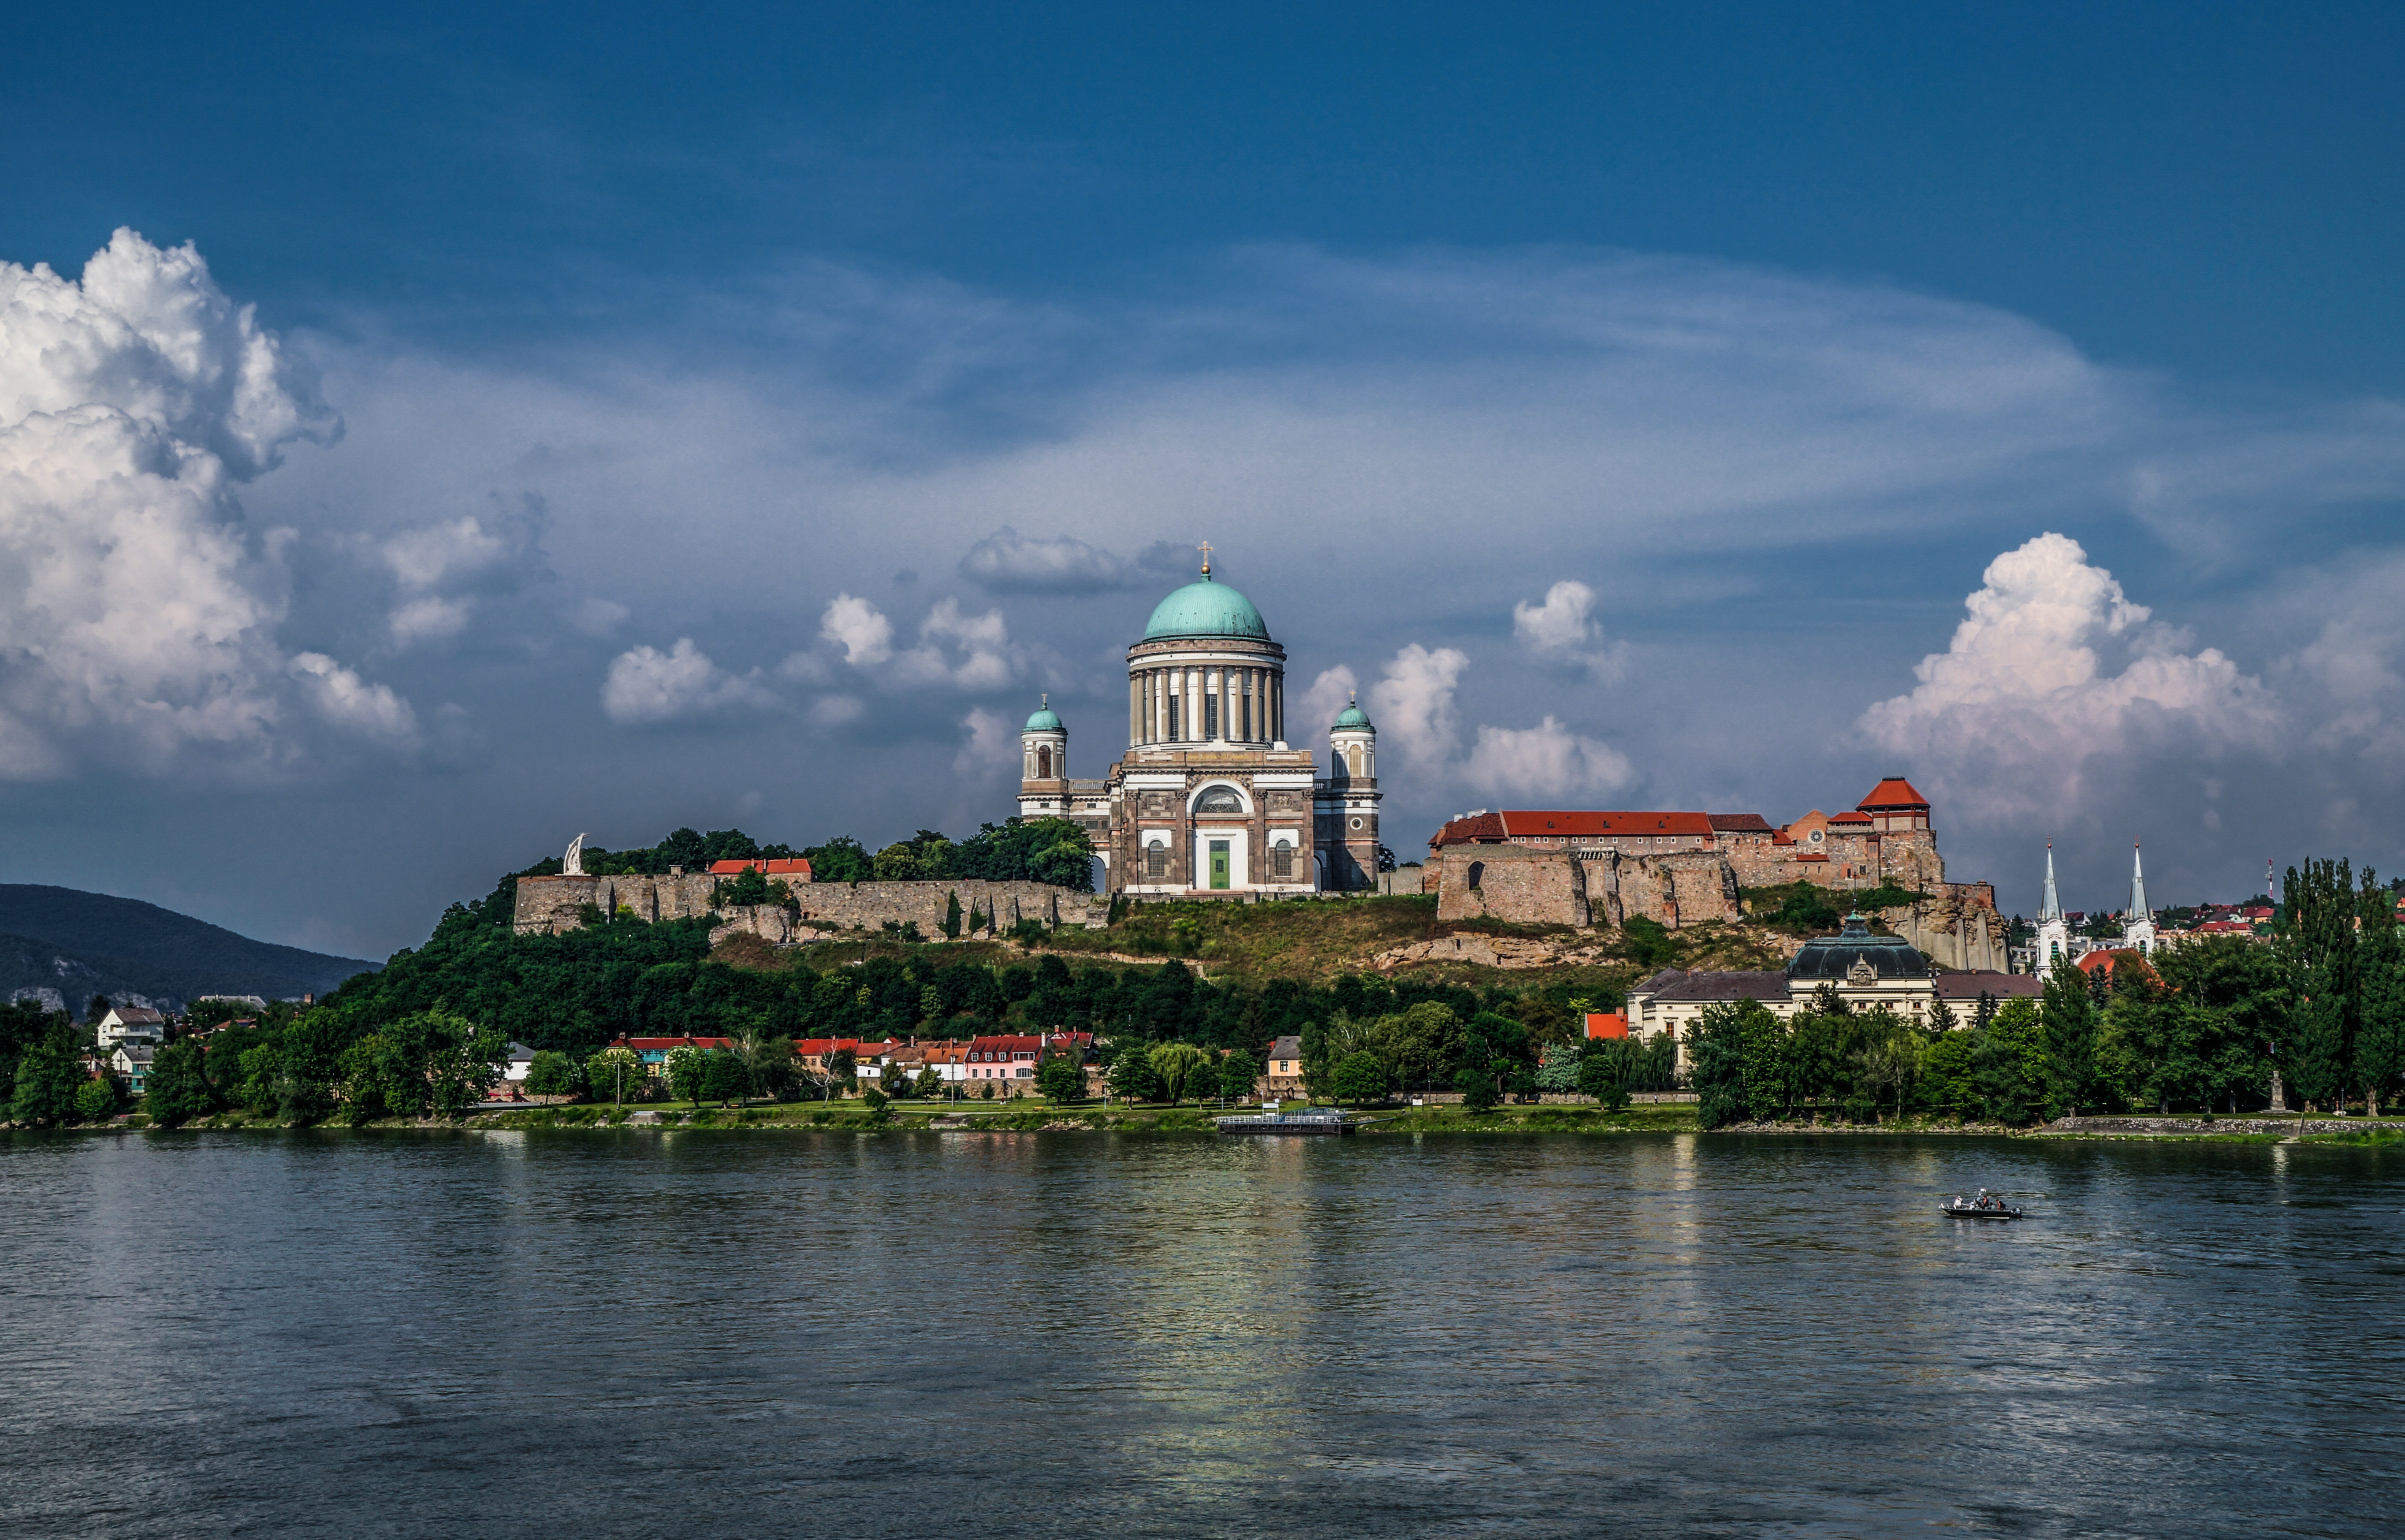
sea, coast, water, cloud, sky, skyline, lake, city, river, cityscape, downtown, dusk, reflection, tower, color, bay, castle, landmark, church, cathedral, catholic, hdr, lights, clouds, danube, colors, basilica, hungarian, cornice, esztergom